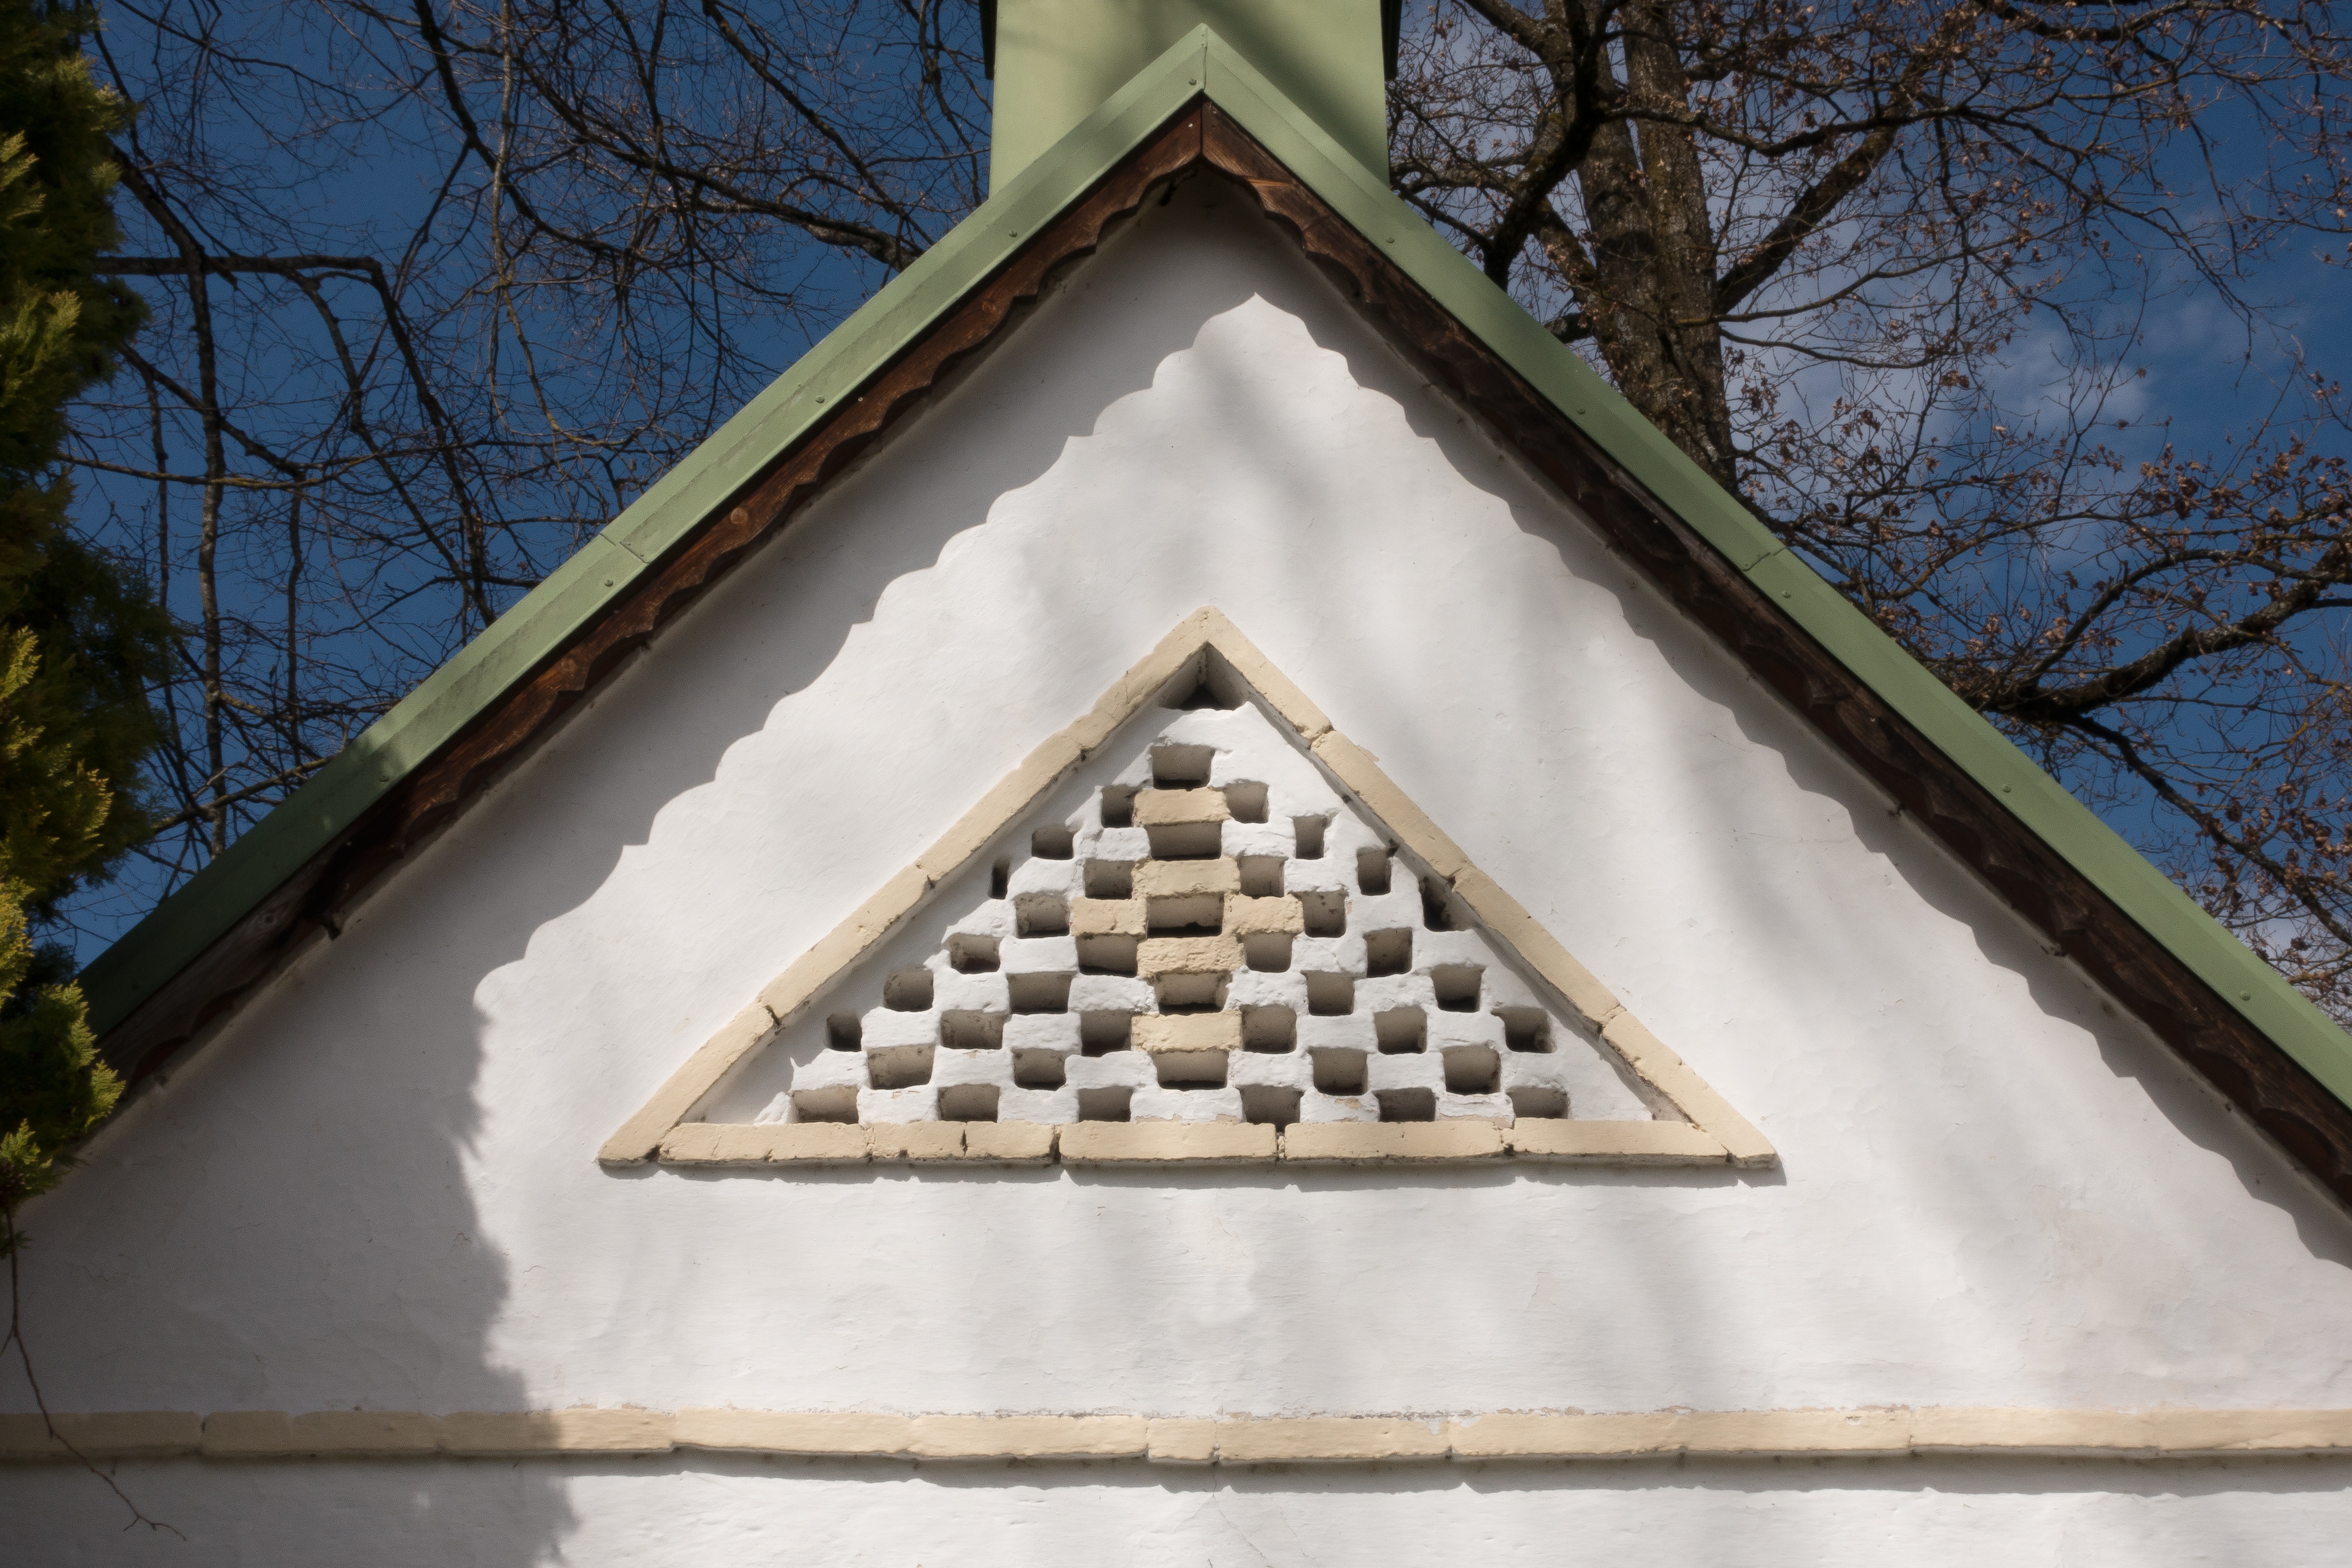
tree, architecture, house, roof, facade, church, chapel, place of worship, temple, triangle, shrine, detail, opening